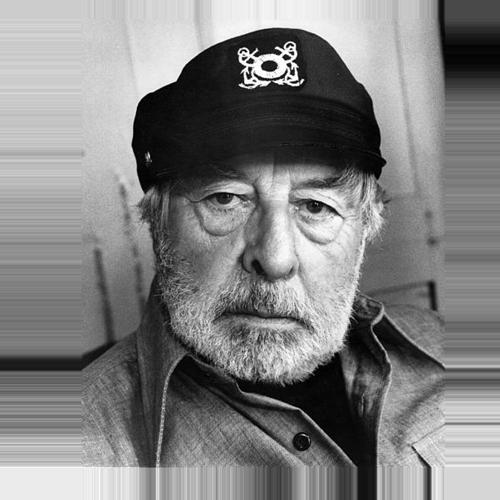
Age: 77